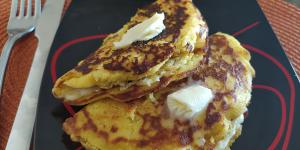
cachapas